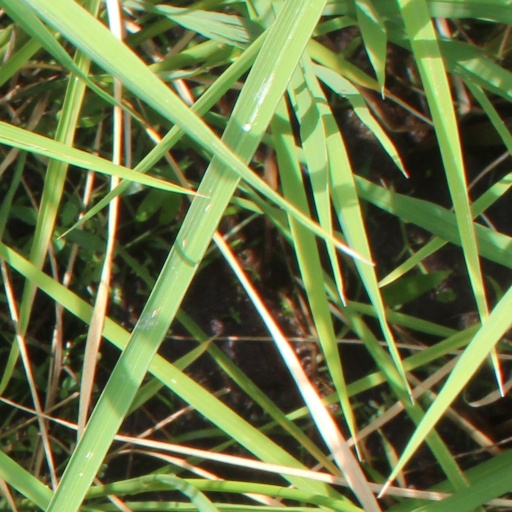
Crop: rice